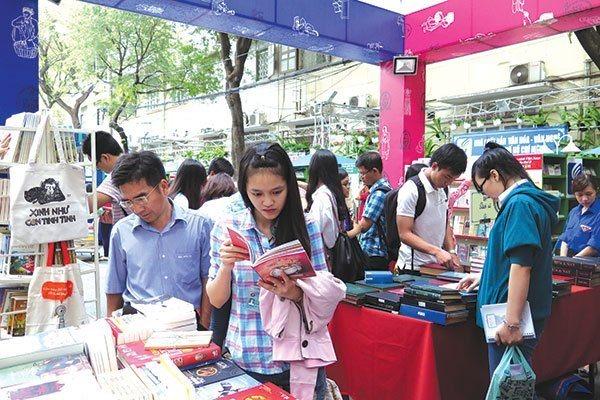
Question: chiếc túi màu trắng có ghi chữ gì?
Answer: chiếc túi màu trắng có ghi: xinh như con tinh tinh